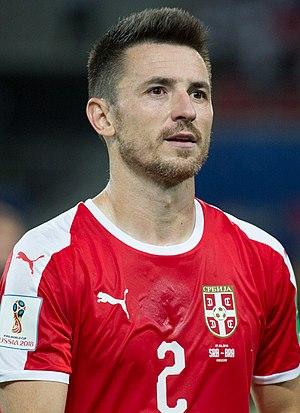
Antonio Rukavina, né le 26 janvier 1984 à Belgrade en Yougoslavie, est un footballeur serbe, évoluant au poste de défenseur au FK Astana et en équipe de Serbie.